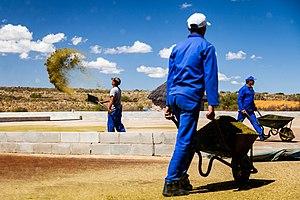
Le rooibos, Aspalathus linearis, est un arbuste de la famille des Fabacées. Il est aussi parfois appelé buisson rouge. Il pousse exclusivement en Afrique du Sud dans les montagnes de Cederberg, situées au nord de la ville du Cap. Des essais de culture du rooibos ont été entrepris dans des pays aux climats similaires, sans succès. Il semble que l'arbuste ait besoin d'un climat et d'un sol très spécifiques pour se développer.